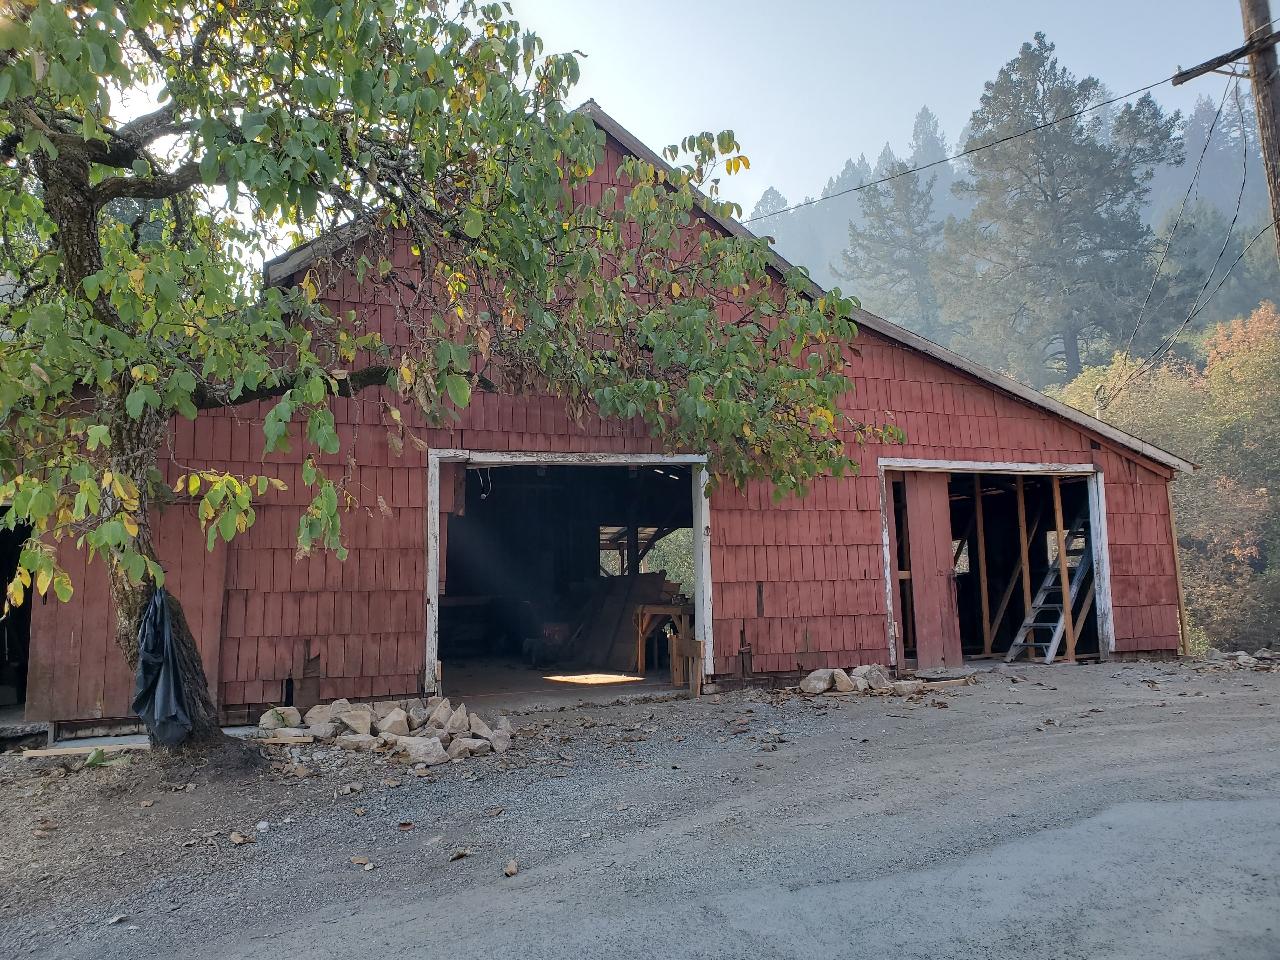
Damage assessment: no_damage